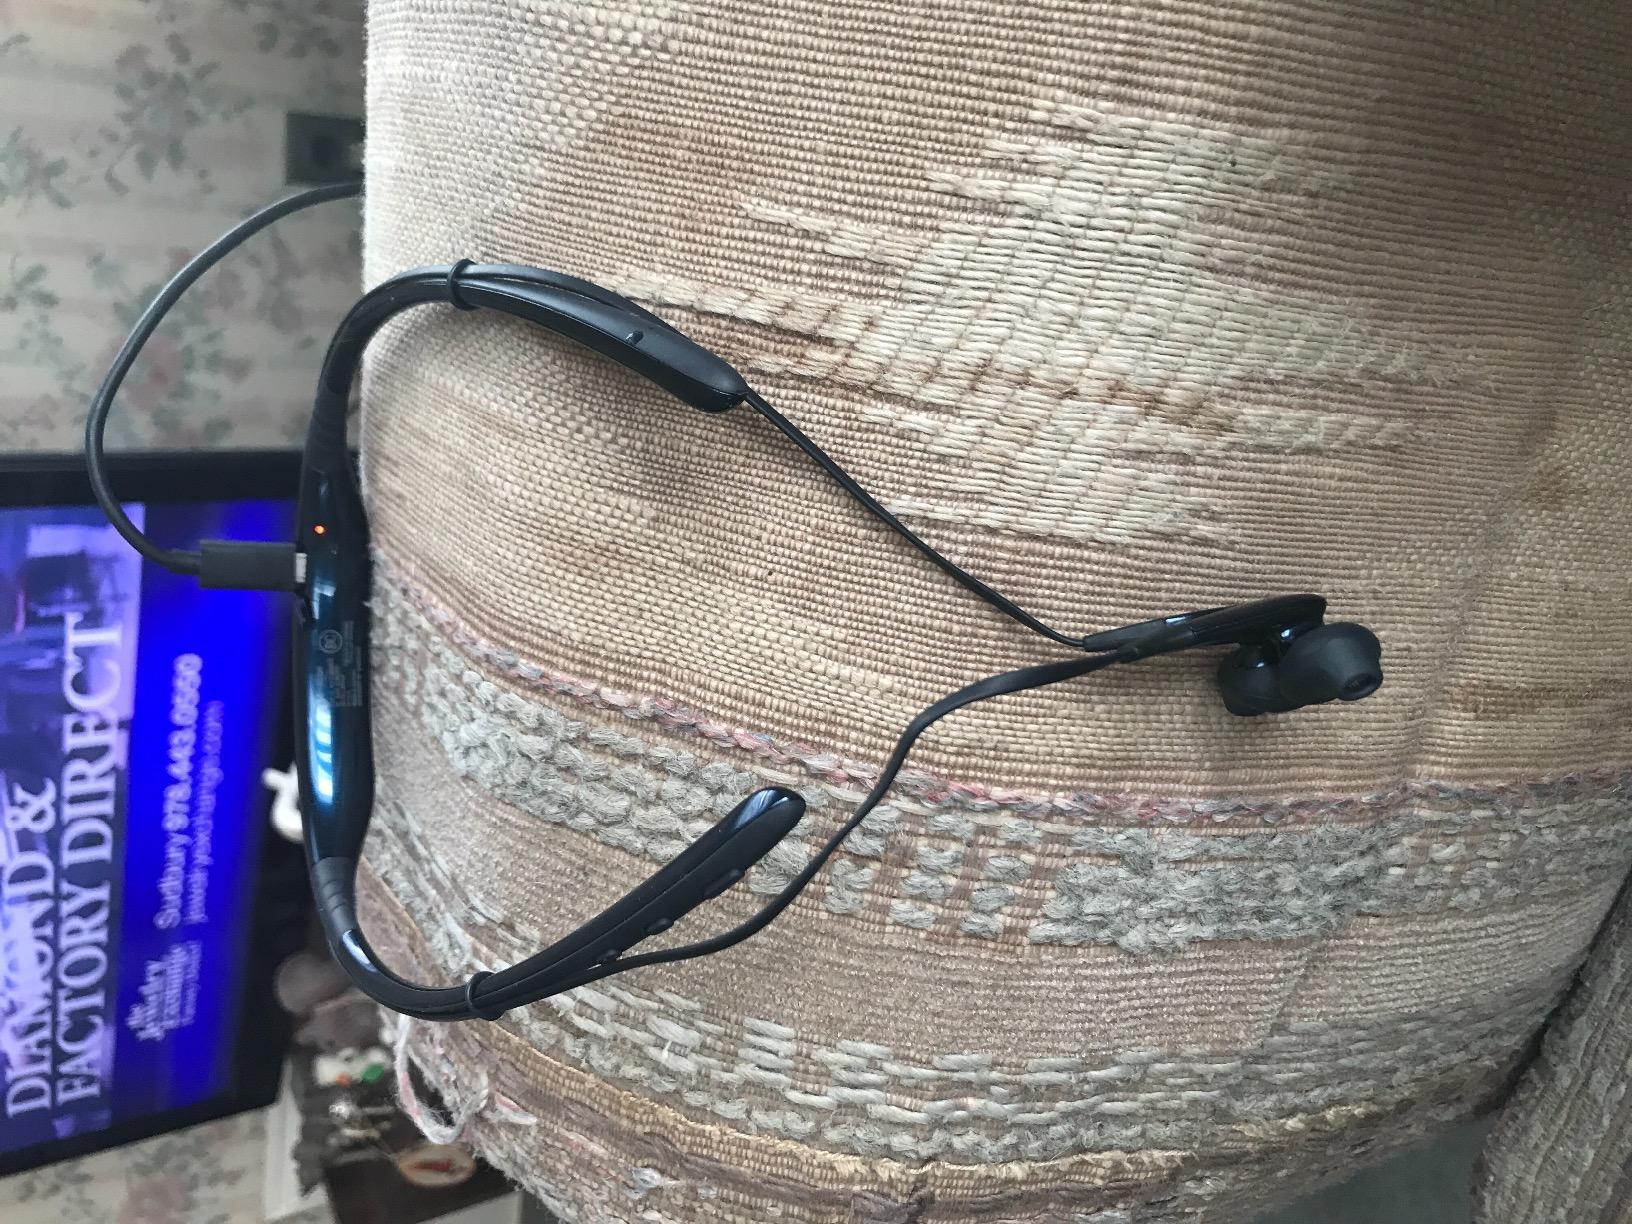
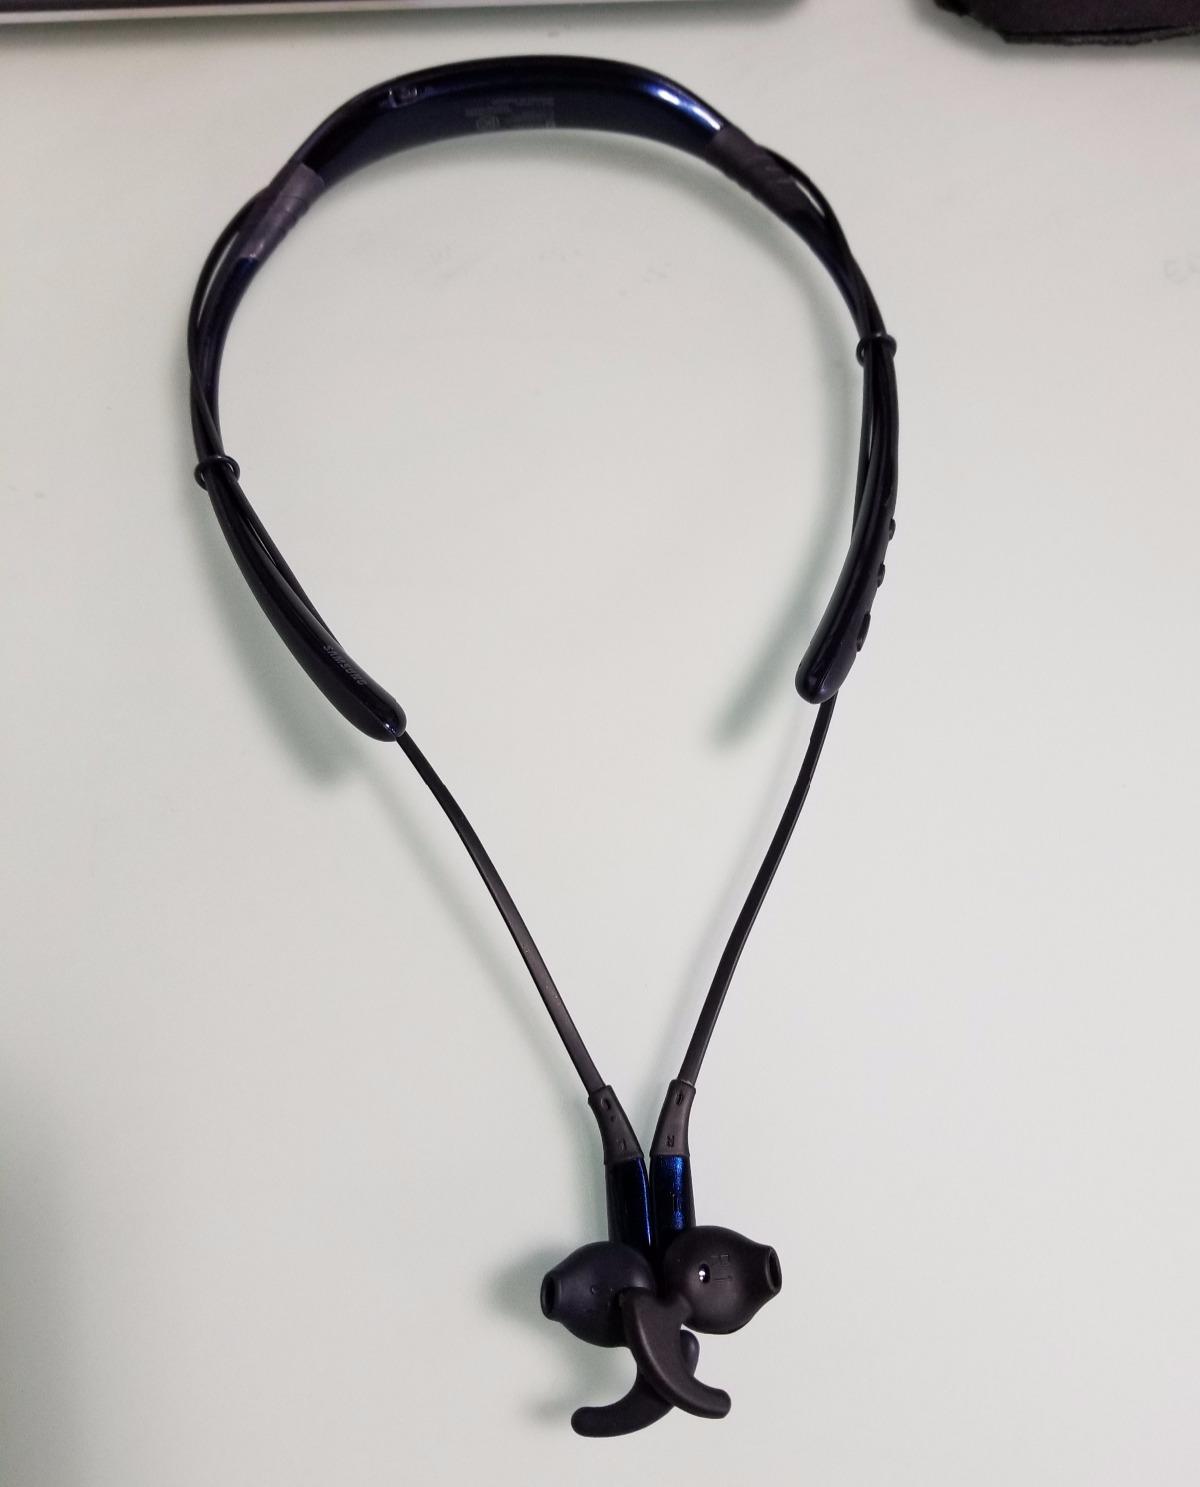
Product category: headphones
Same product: yes